Robert Wilson Reford

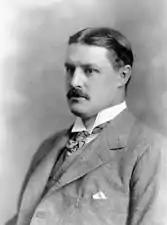
Robert Wilson Reford

Reford was born in the Golden Square Mile, Montreal, the eldest son of Robert Wilson Reford and Katherine Sheriff Drummond, daughter of Andrew Drummond of Tredinnock, near Stirling in Scotland. He was educated at Upper Canada College in Toronto and Lincoln College, Sorel, Quebec.